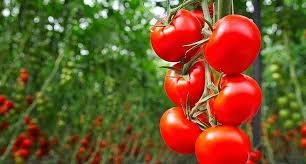
Label: tomato